Saint Paul Union Depot

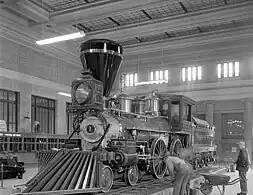
William Crooks locomotive being set up as a static display in the station's waiting room in 1954. The engine remained on display there until 1975, when it was moved to the Lake Superior Railroad Museum in Duluth.

The first locomotive to run in Minnesota, the "William Crooks", was displayed at the depot from 1955 until the station's 1971 closure, after which it was moved to the Lake Superior Railroad Museum in Duluth.